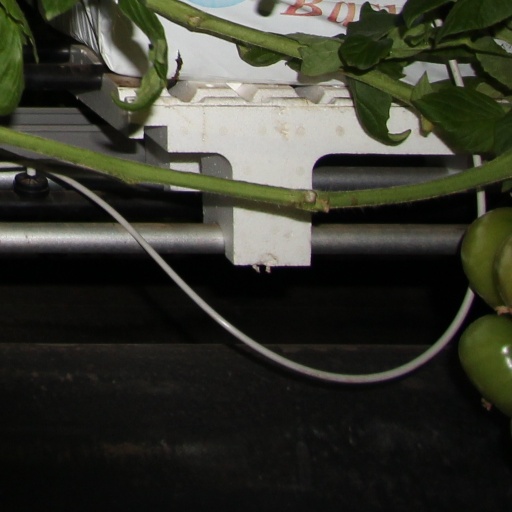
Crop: tomato